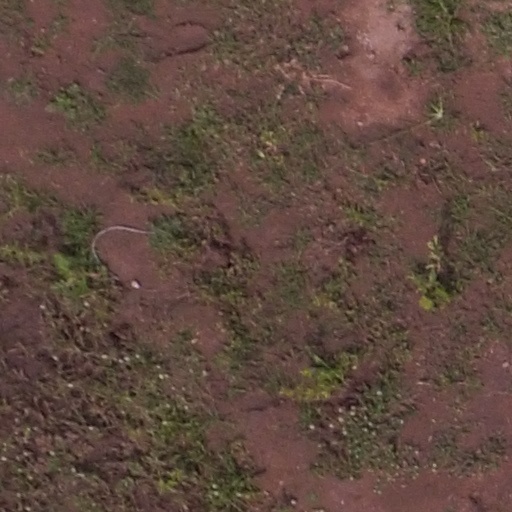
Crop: maize; corn